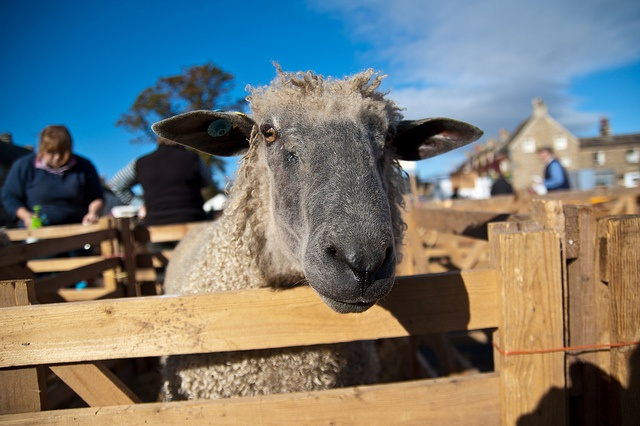
a close up of a sheep behind a fence
a sheep with its head hanging over the top of a fence
A goat is sitting in the barn with his neck perched on the barn door.
A sheep with an ear tag looking over a fence rail.
a weird looking animal standing near a gate